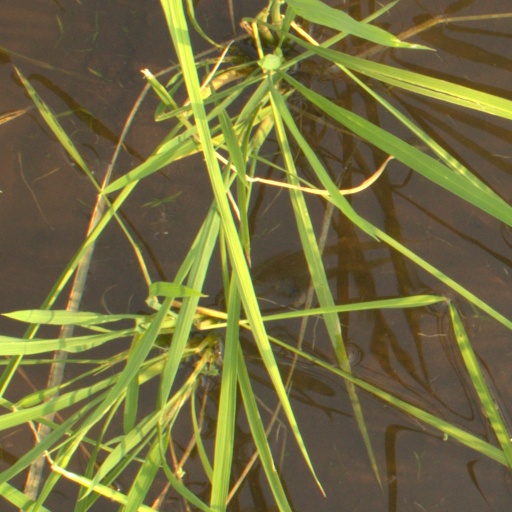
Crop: rice